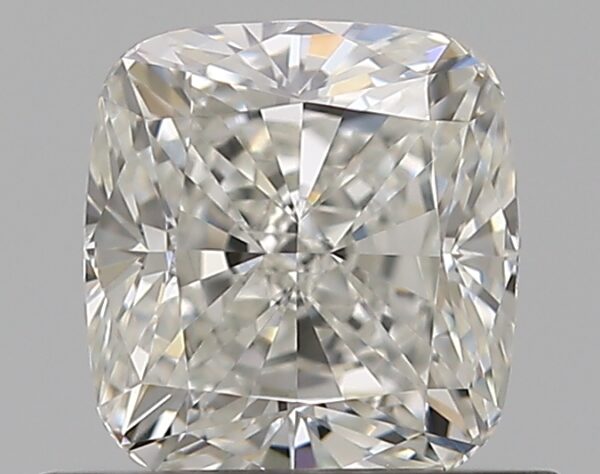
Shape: cushion
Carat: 0.71
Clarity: VVS2
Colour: G
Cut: EX
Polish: EX
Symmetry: EX
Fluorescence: N
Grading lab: GIA
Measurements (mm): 5.16 x 4.83 x 3.36